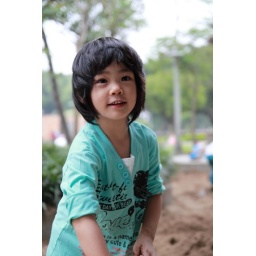
she looks good in blue shirt